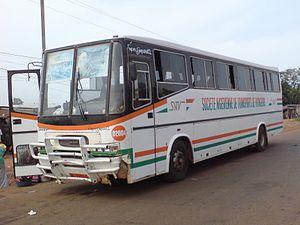
La Société nigérienne de transports de voyageurs est une société anonyme à capitaux privés assurant le transport routier interurbain de voyageurs. Elle assure également la liaison avec quelques capitales et grandes villes des pays voisins.